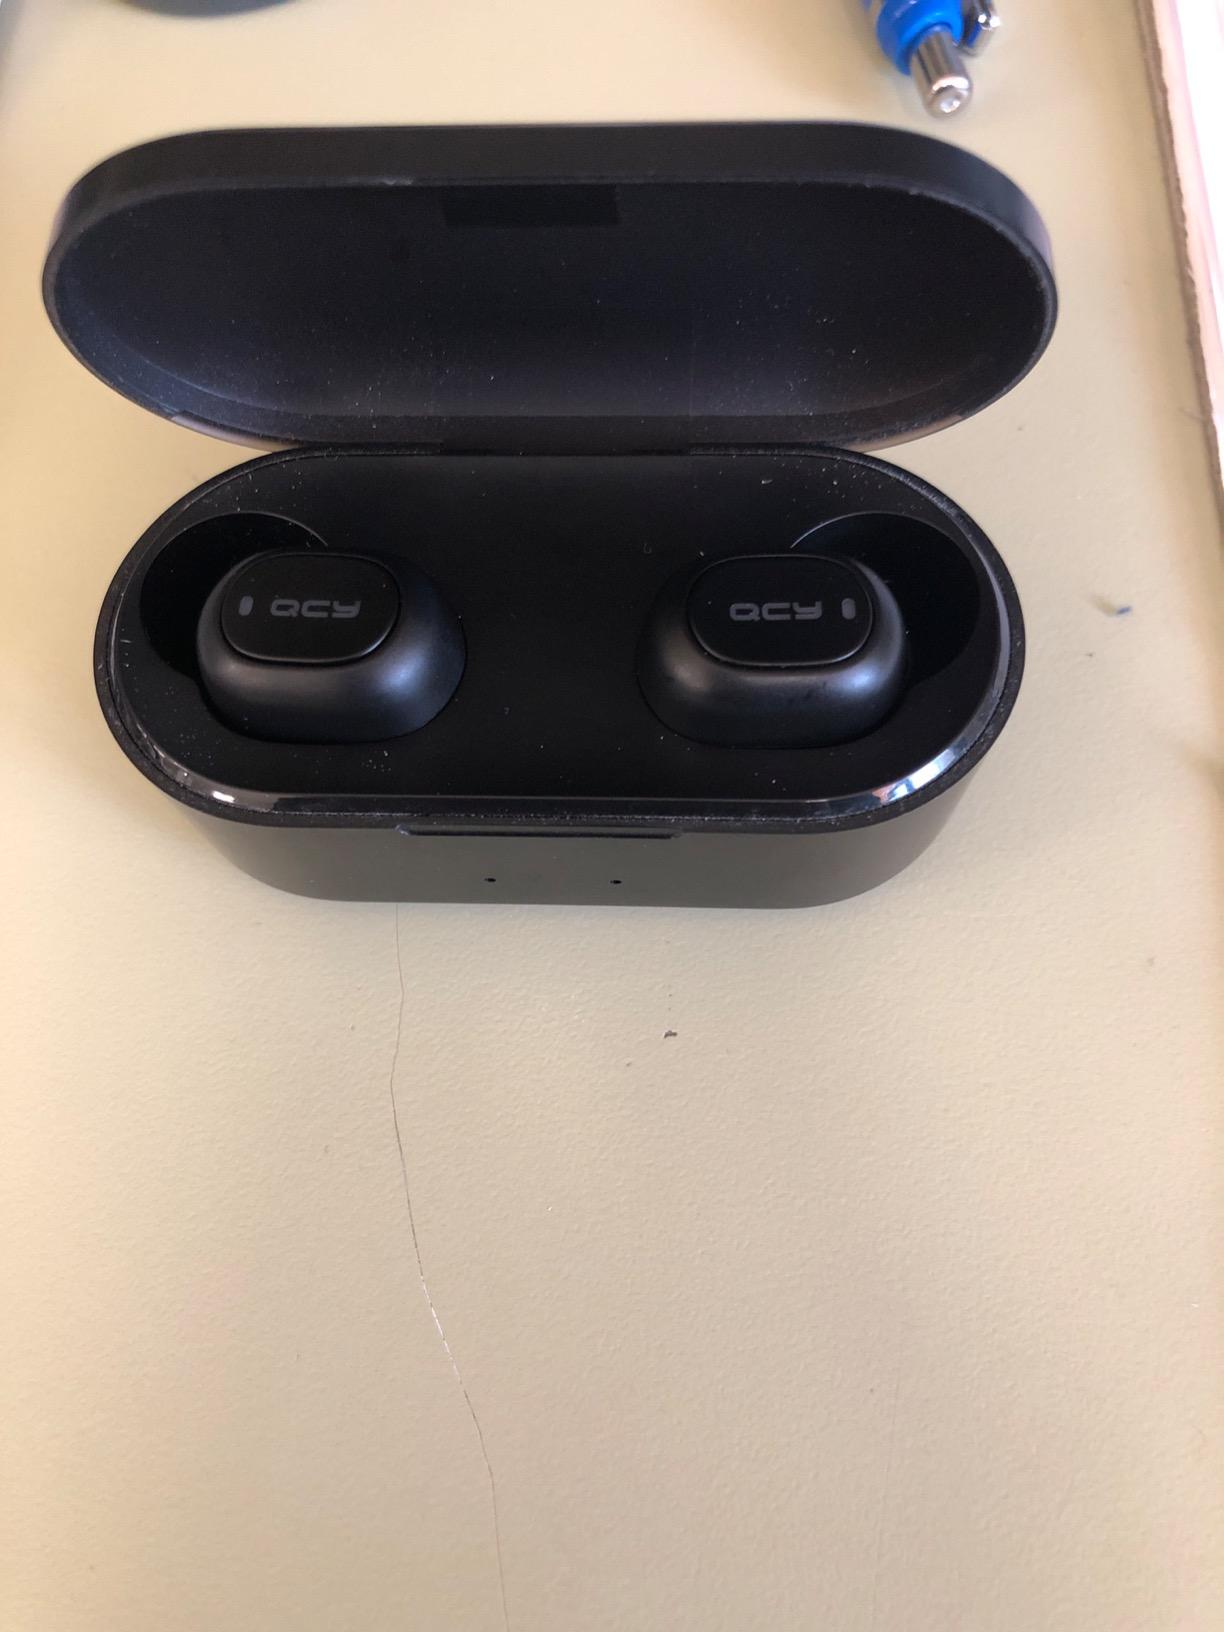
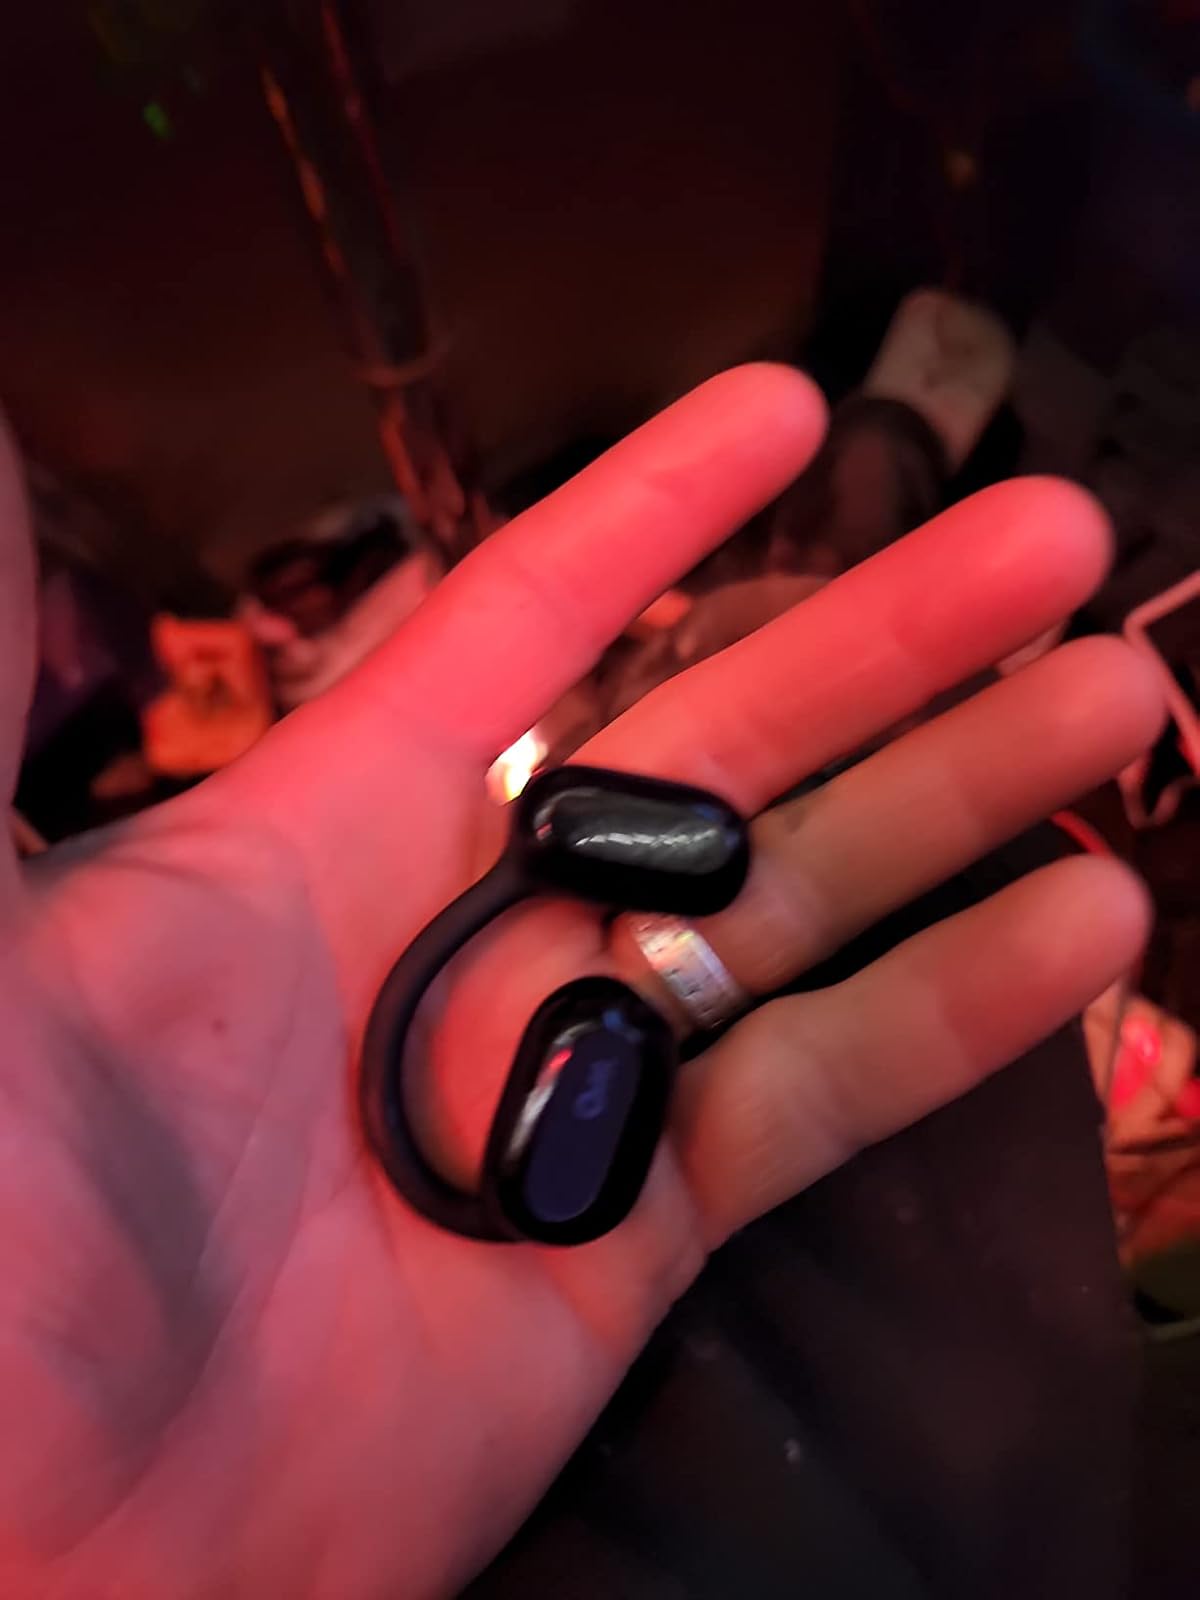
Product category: earbuds
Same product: no